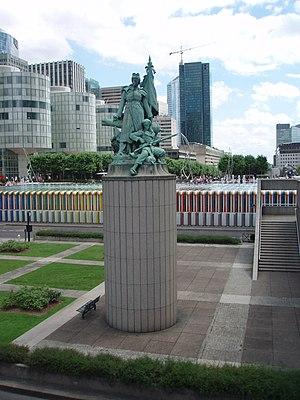
La Défense de Paris est un groupe sculpté de Louis-Ernest Barrias, inauguré le 12 octobre 1883 au carrefour de Courbevoie sur le territoire de la commune de Puteaux, dans les Hauts-de-Seine, à l'ouest de Paris. Il honore la mémoire des victimes militaires et civiles tombées lors du siège de Paris pendant la guerre franco-allemande de 1870. Cette statue a donné son nom au quartier d'affaires de La Défense où la statue se dresse toujours et dont elle est l'une des œuvres d'art.